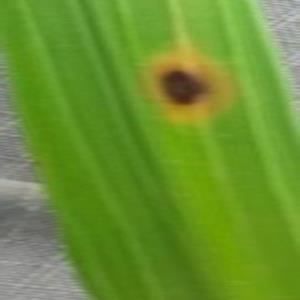
Disease: Brownspot